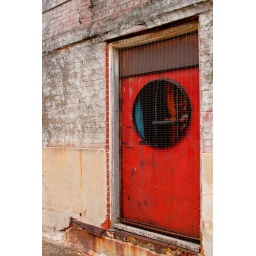
Random red door in Corsicana, TX